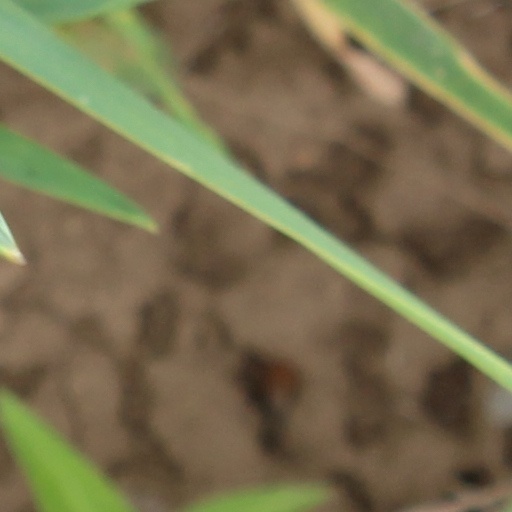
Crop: wheat